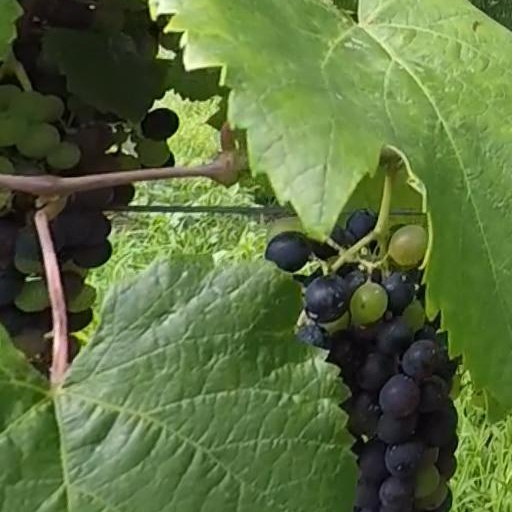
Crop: grape